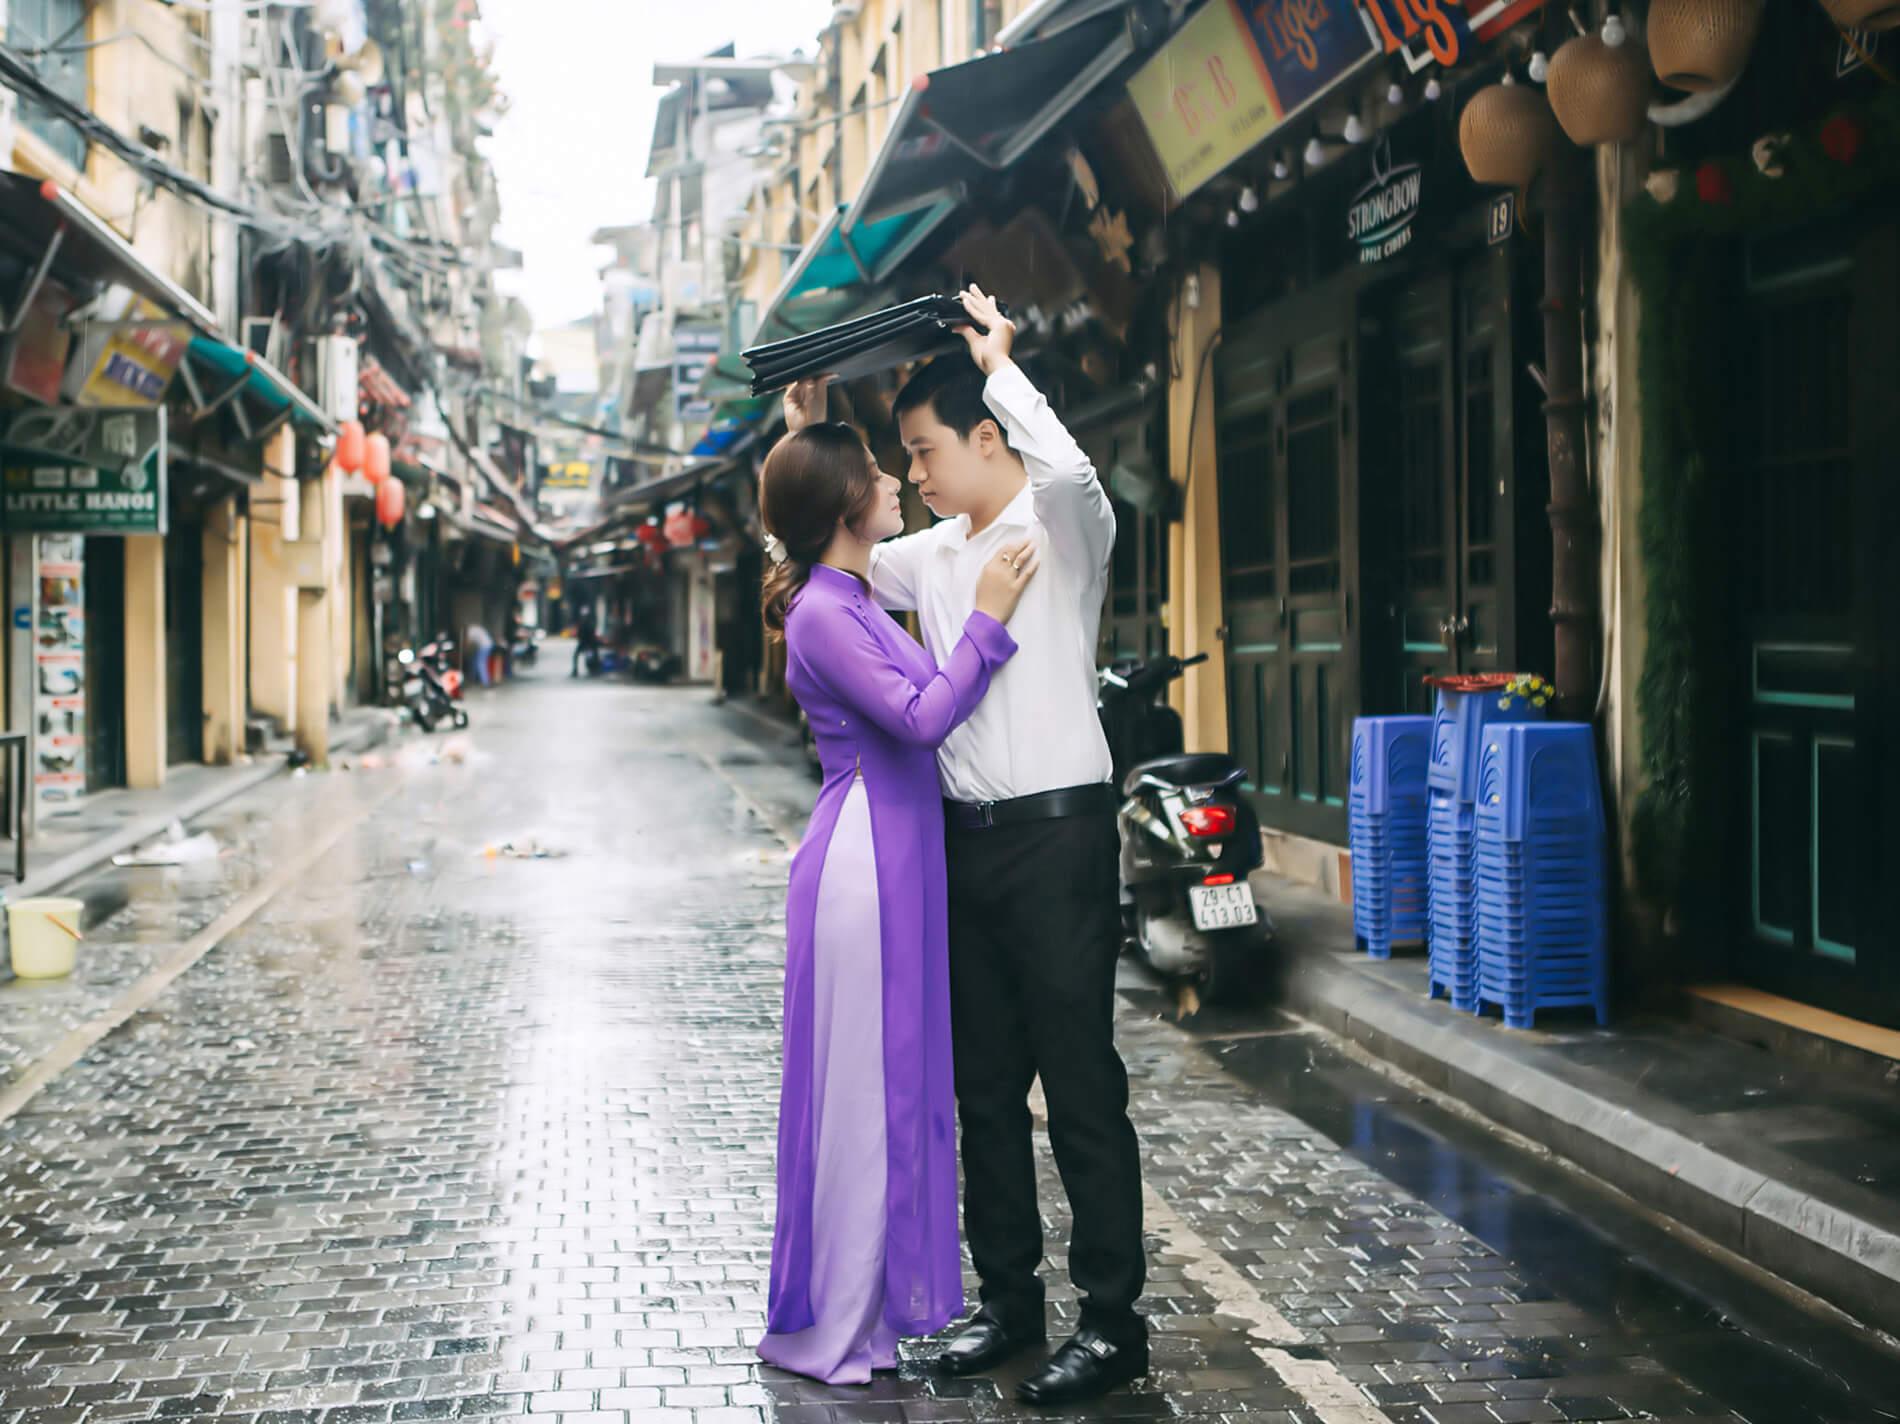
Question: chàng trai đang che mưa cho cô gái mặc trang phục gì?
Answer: áo sơ mi trắng quần đen